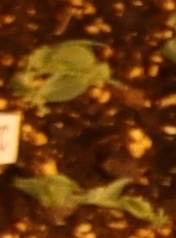
Label: Field Pea